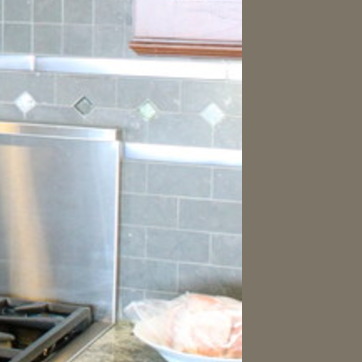
Material: tile